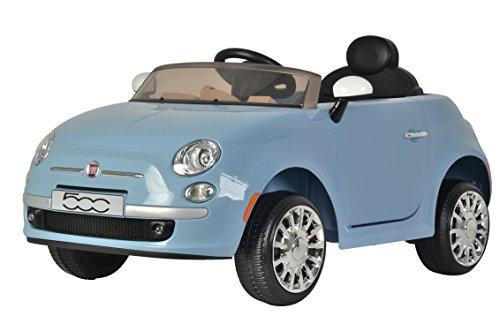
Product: Kid Motorz 6V Fiat 500 Ride On, Blue
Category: Toys & Games | Tricycles, Scooters & Wagons | Ride-On Toys & Accessories
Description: Seat belt.
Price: $119.00
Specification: ProductDimensions:43.5x23x20.9inches|ItemWeight:34.7pounds|ShippingWeight:36pounds(Viewshippingratesandpolicies)|ASIN:B07CRT24V9|Californiaresidents:ClickhereforProposition65warning|Itemmodelnumber:1410|Manufacturerrecommendedage:36months-4years